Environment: real
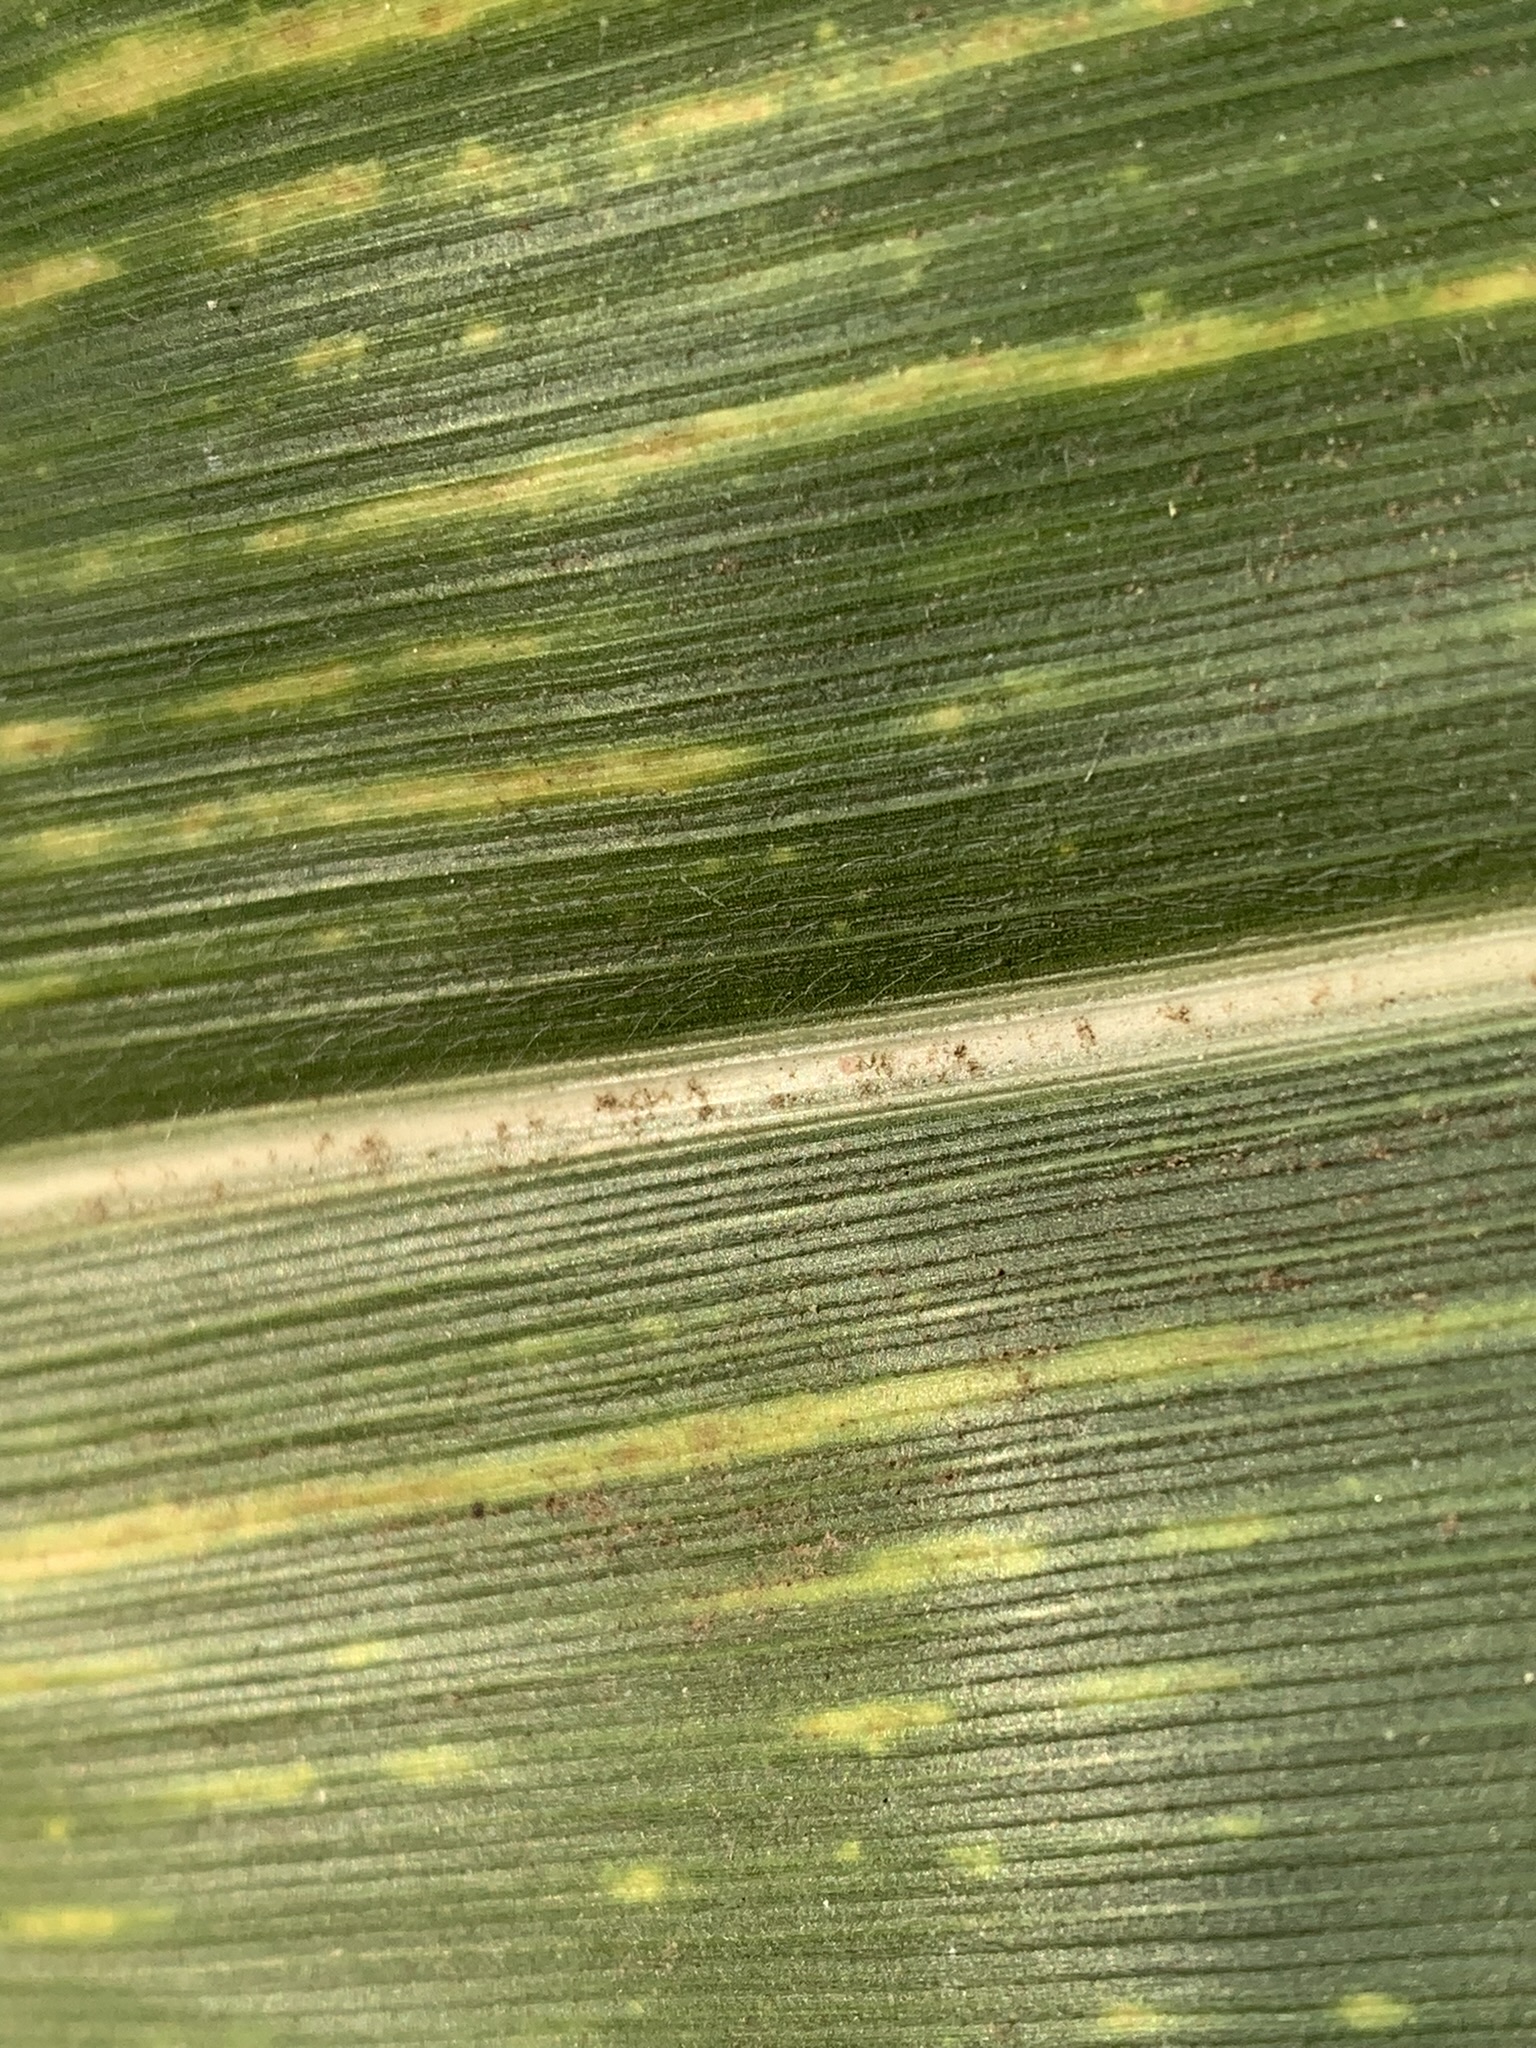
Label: lethal_necrosis